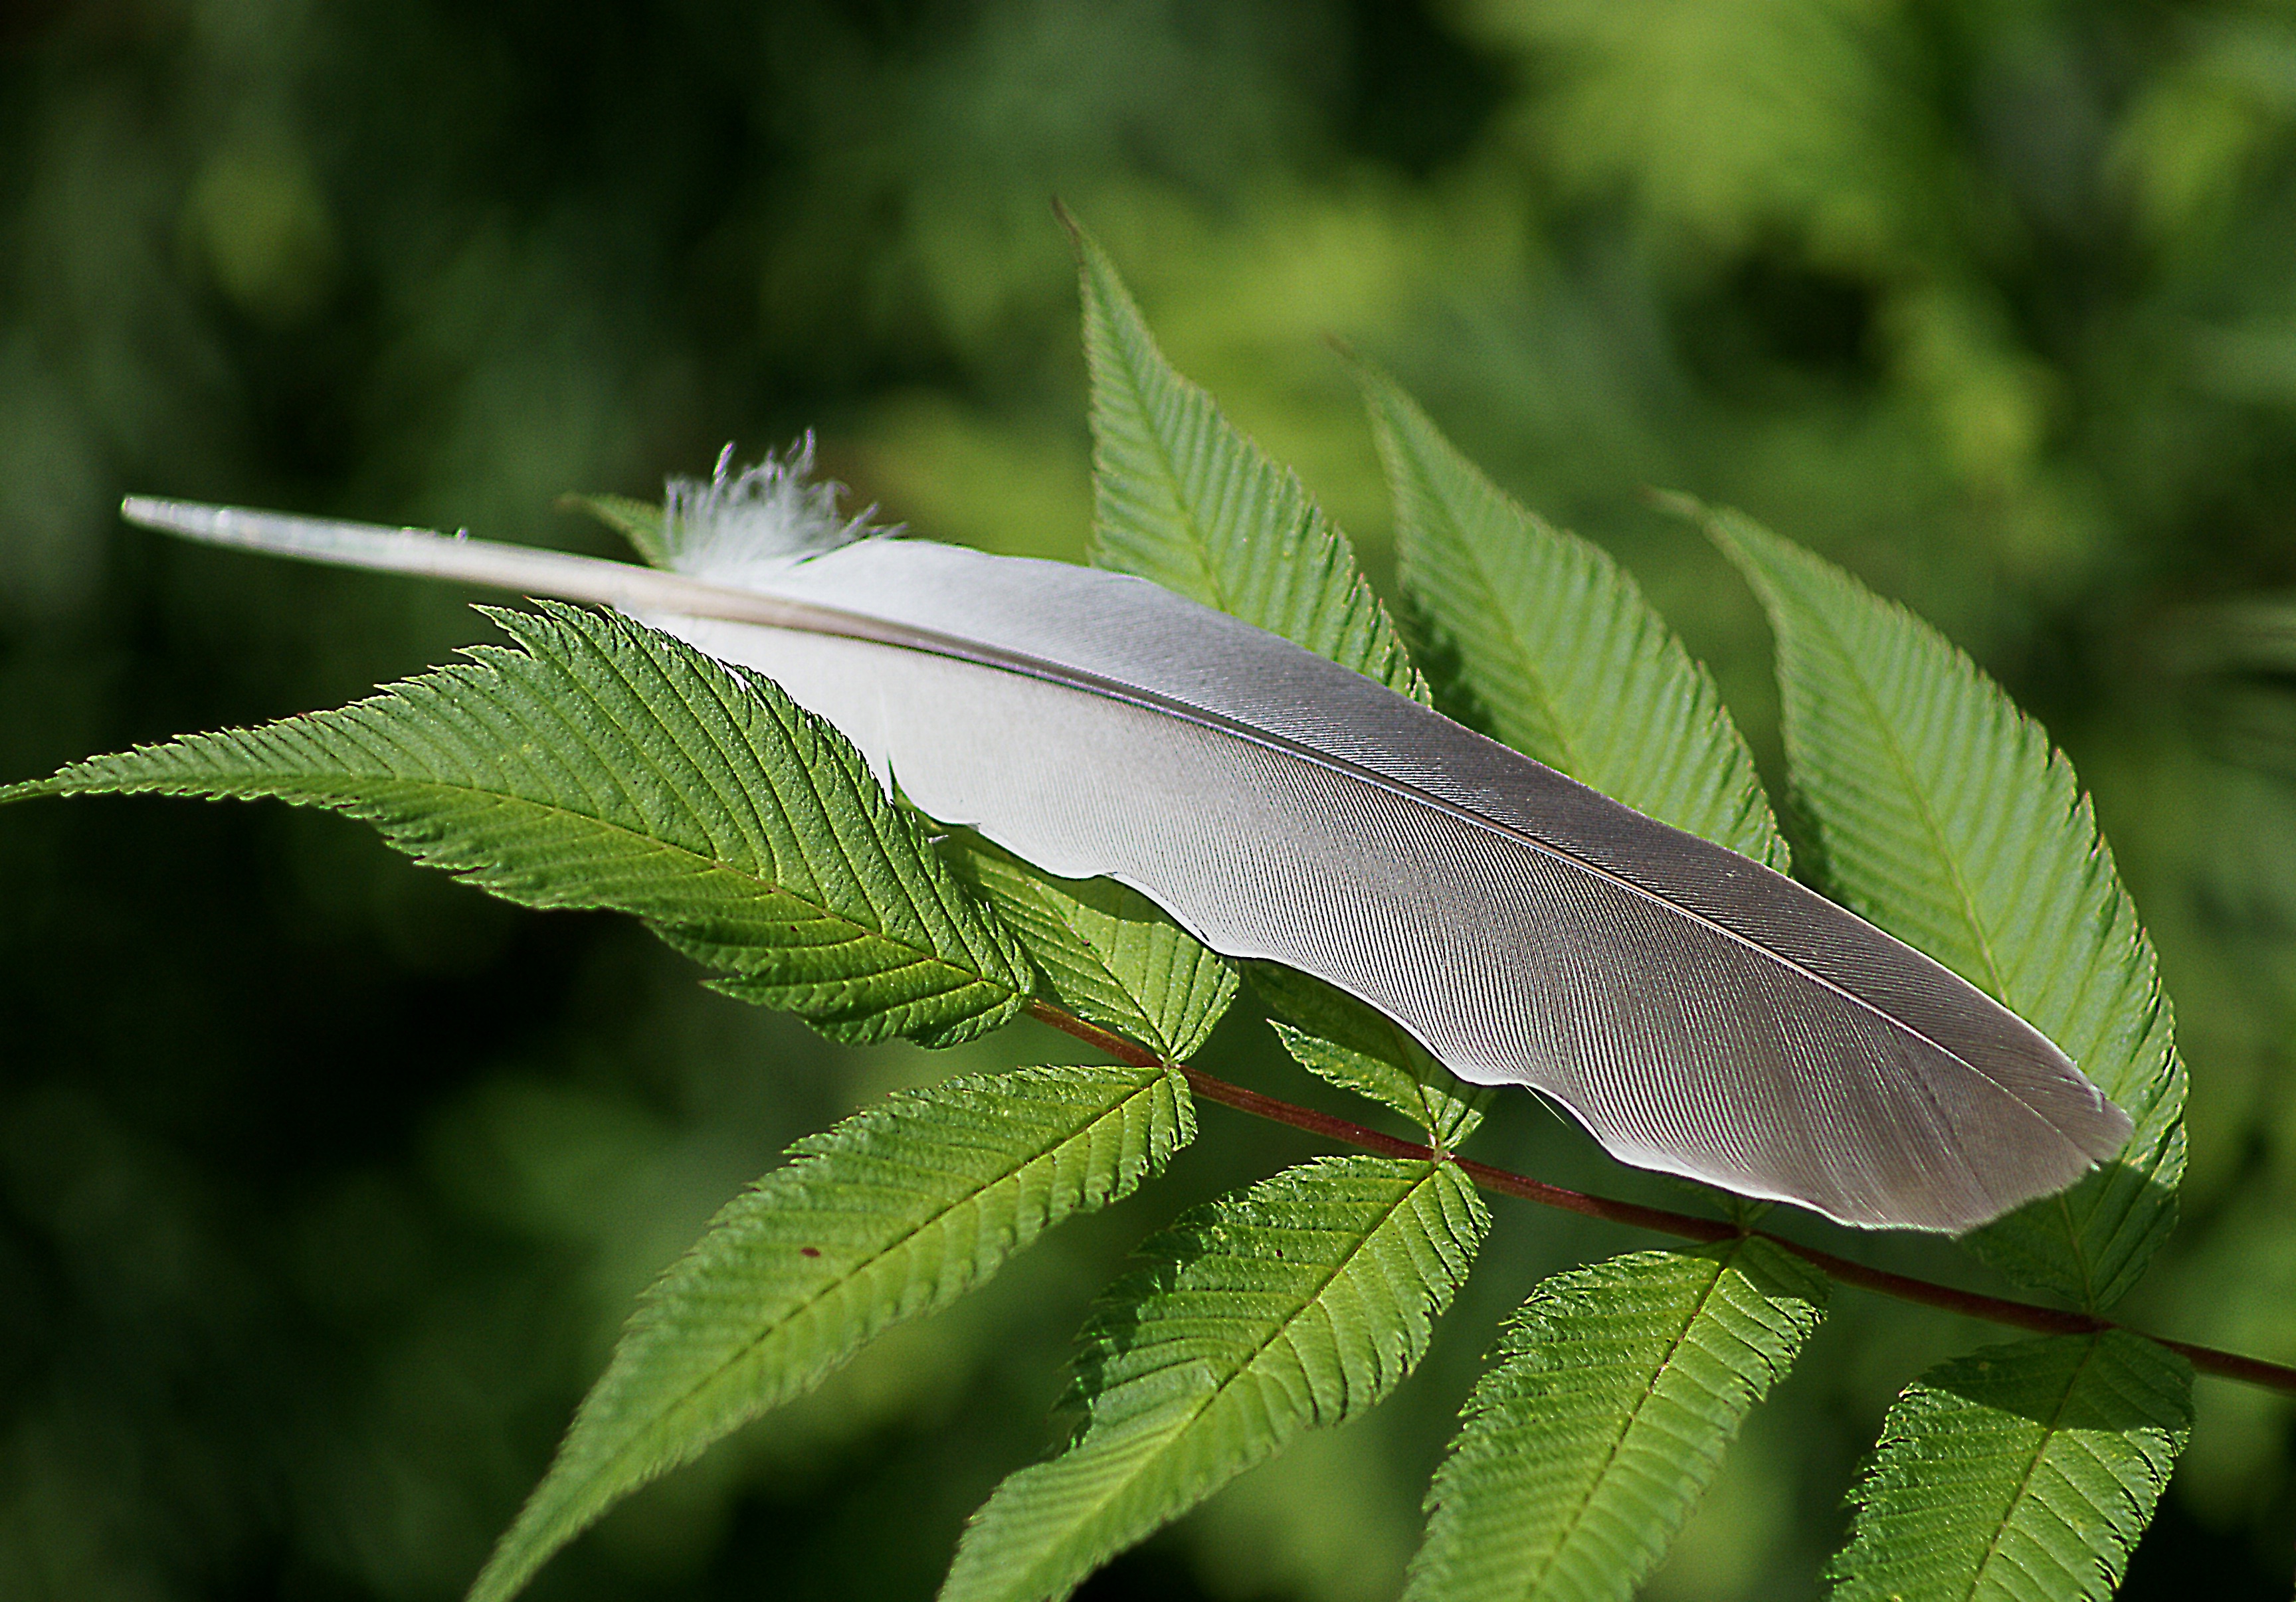
nature, grass, bird, wing, plant, leaf, flower, pen, wildlife, foliage, green, flag, gray, botany, closeup, flora, fauna, close up, birds, macro photography, clarity, grass family, land plant, feather pigeon, stosina, dutka, lost pen